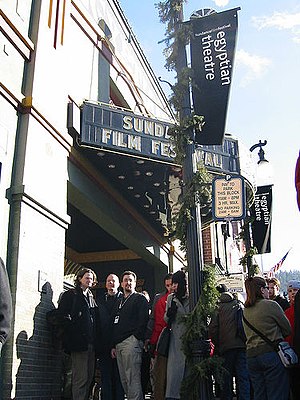
Sundance Film Festival
Sundance Film Festival 2002
The Sundance Film Festival er en filmfestival i USA med fokus på Independent-film, det vil sige film produceret af andre end de store studier. Den er den største af sin slags i USA, og den bliver afholdt årligt i byerne Park City, Salt Lake City og Ogden i Utah, samt på Sundance Ski Resort. Festivalen består af flere konkurrencekategorier inden for dramatiseringer og dokumentarer. I tillæg bliver det vist film udenfor programmet.